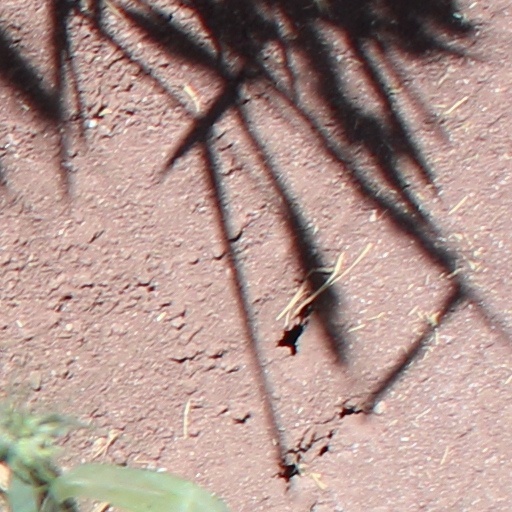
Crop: wheat